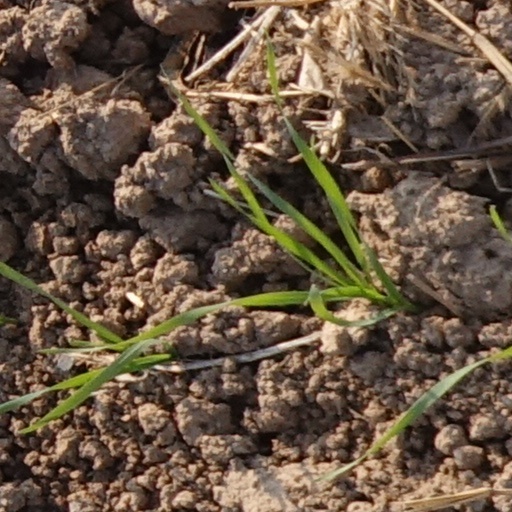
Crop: wheat